List of UK top-ten singles in 2019

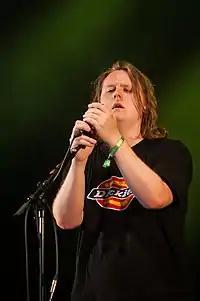
Scottish singer-songwriter Lewis Capaldi had the best-selling single of 2019 with "Someone You Loved", which spent seven weeks at number-one and had a total of 31 non-consecutive weeks in the top 10. Capaldi achieved four more top 10 singles this year, including "Before You Go", which would eventually peak at number-one on 6 February 2020.

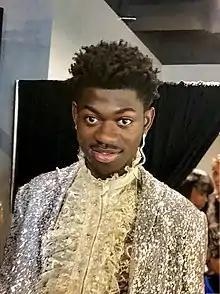
Lil Nas X spent 16 consecutive weeks in the UK top 10 with his hit single "Old Town Road, which peaked at number-one for two weeks. It went on to become the second best selling single of this year.

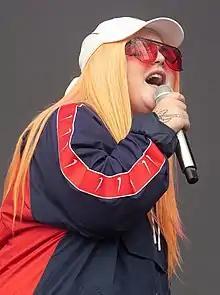
Australian singer and songwriter Tones and I spent eleven consecutive weeks at number-one in the UK Singles Chart with her song "Dance Monkey", which not only became the longest-running chart-topper of 2019, but also broke the record for the most weeks spent at the top of the UK charts by a female artist.

The UK Singles Chart is one of many music charts compiled by the Official Charts Company that calculates the best-selling singles of the week in the United Kingdom. Since 2004 the chart has been based on the sales of both physical singles and digital downloads, with airplay figures excluded from the official chart. Since 2014, the singles chart has been based on both sales and streaming, with the ratio altered in 2017 to 150:1 streams and only three singles by the same artist eligible for the chart. From July 2018, video streams from YouTube Music and Spotify among others began to be counted for the Official Charts. This list shows singles that peaked in the Top 10 of the UK Singles Chart during 2019, as well as singles which peaked in 2018 and 2020 but were in the top 10 in 2019. The entry date is when the song appeared in the top 10 for the first time (week ending, as published by the Official Charts Company, which is six days after the chart is announced).